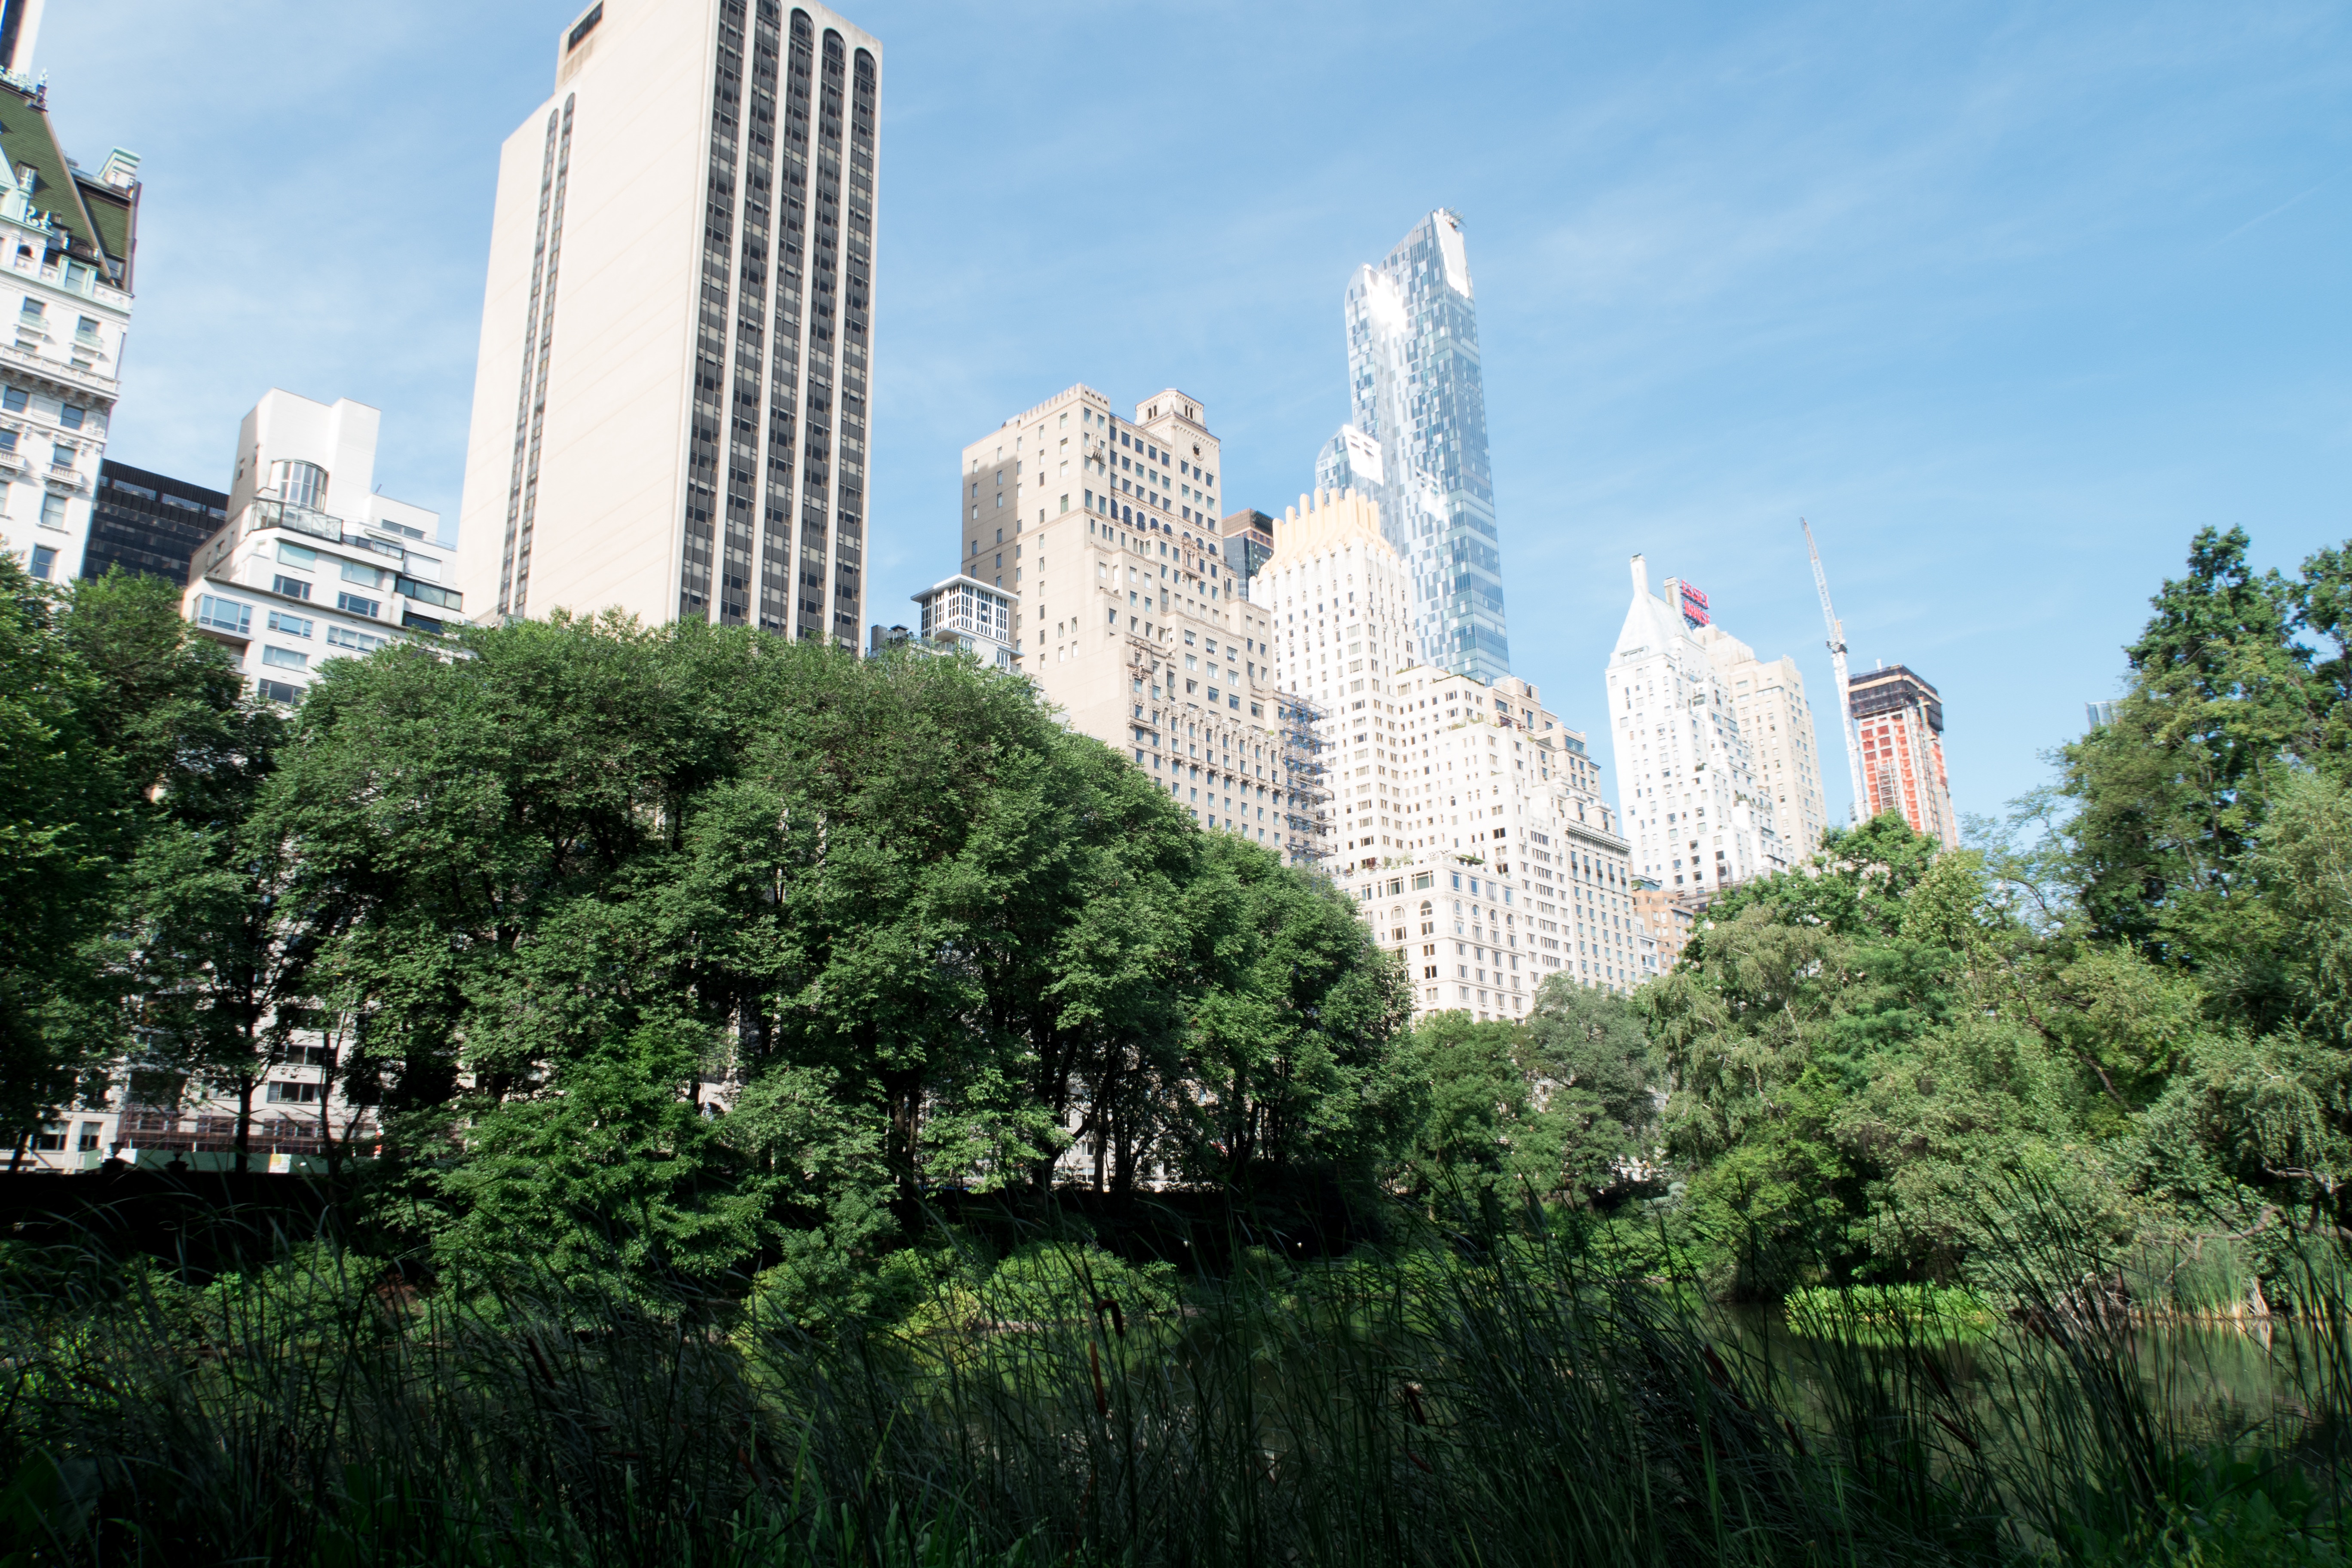
skyline, flower, city, skyscraper, cityscape, downtown, park, landmark, tourism, tower block, tours, urban area, human settlement